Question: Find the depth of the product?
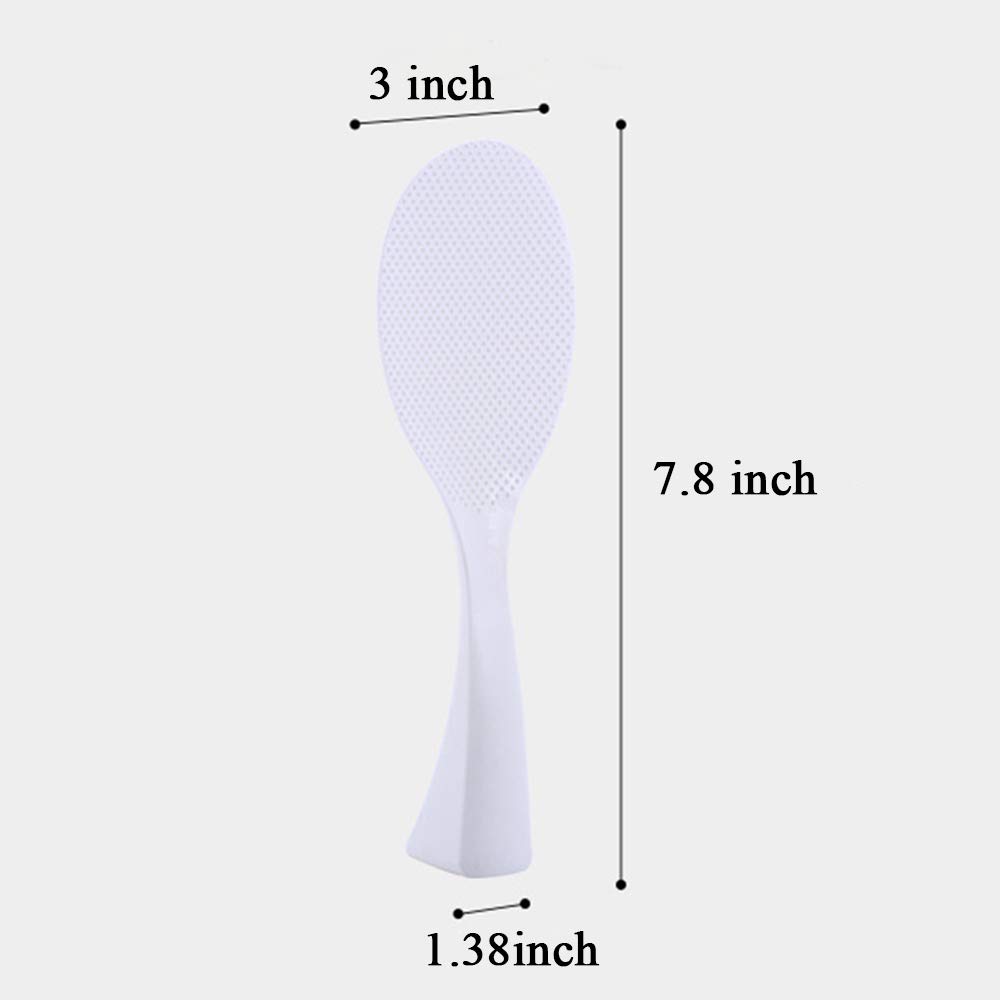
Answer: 7.8 inch